Zero power factor curve

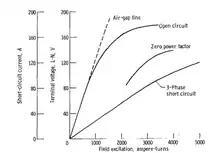
A diagram with multiple synchronous machine curves; "Zero power factor curve" is the middle

The zero power factor curve (also zero power factor characteristic, ZPF, ZPFC) of a synchronous generator is a plot of the output voltage as a function of the excitation current or field using a zero power factor (purely inductive) load that corresponds to rated voltage at rated current (1 p.u.). The curve is typically plotted alongside the open-circuit characteristic.